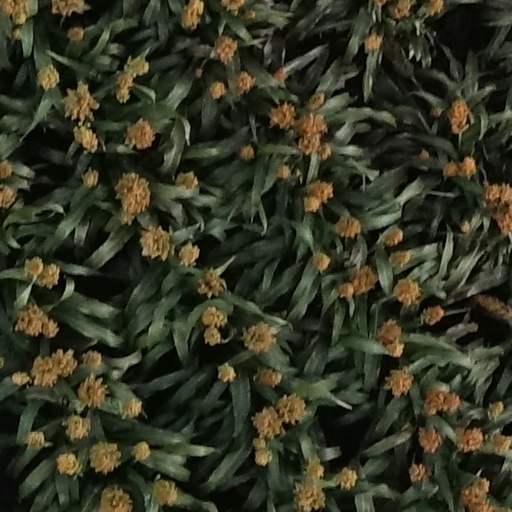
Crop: sorghum